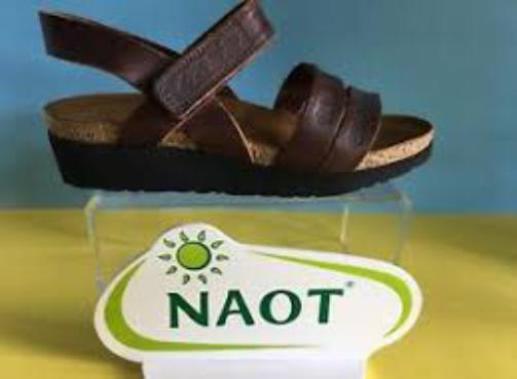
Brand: naot
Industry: Clothes